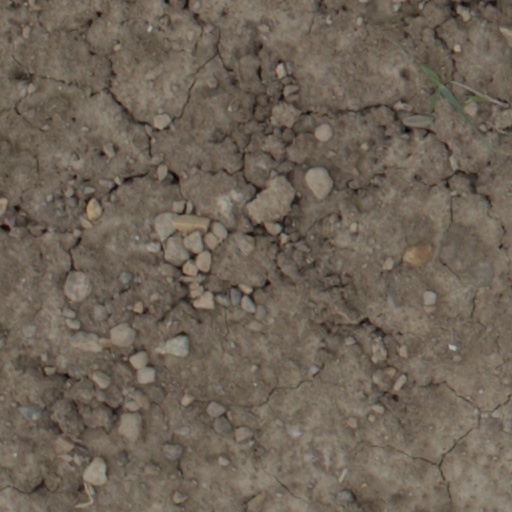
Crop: wheat